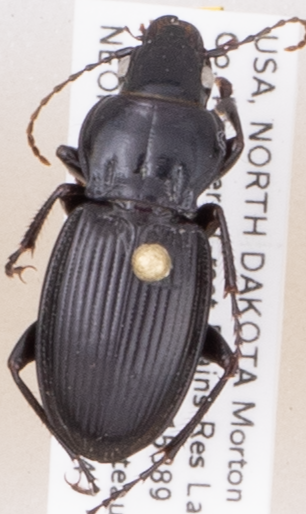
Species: Cyclotrachelus torvus
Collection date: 2019-05-14
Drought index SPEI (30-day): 0.07
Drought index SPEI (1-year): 0.946
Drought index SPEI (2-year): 0.17